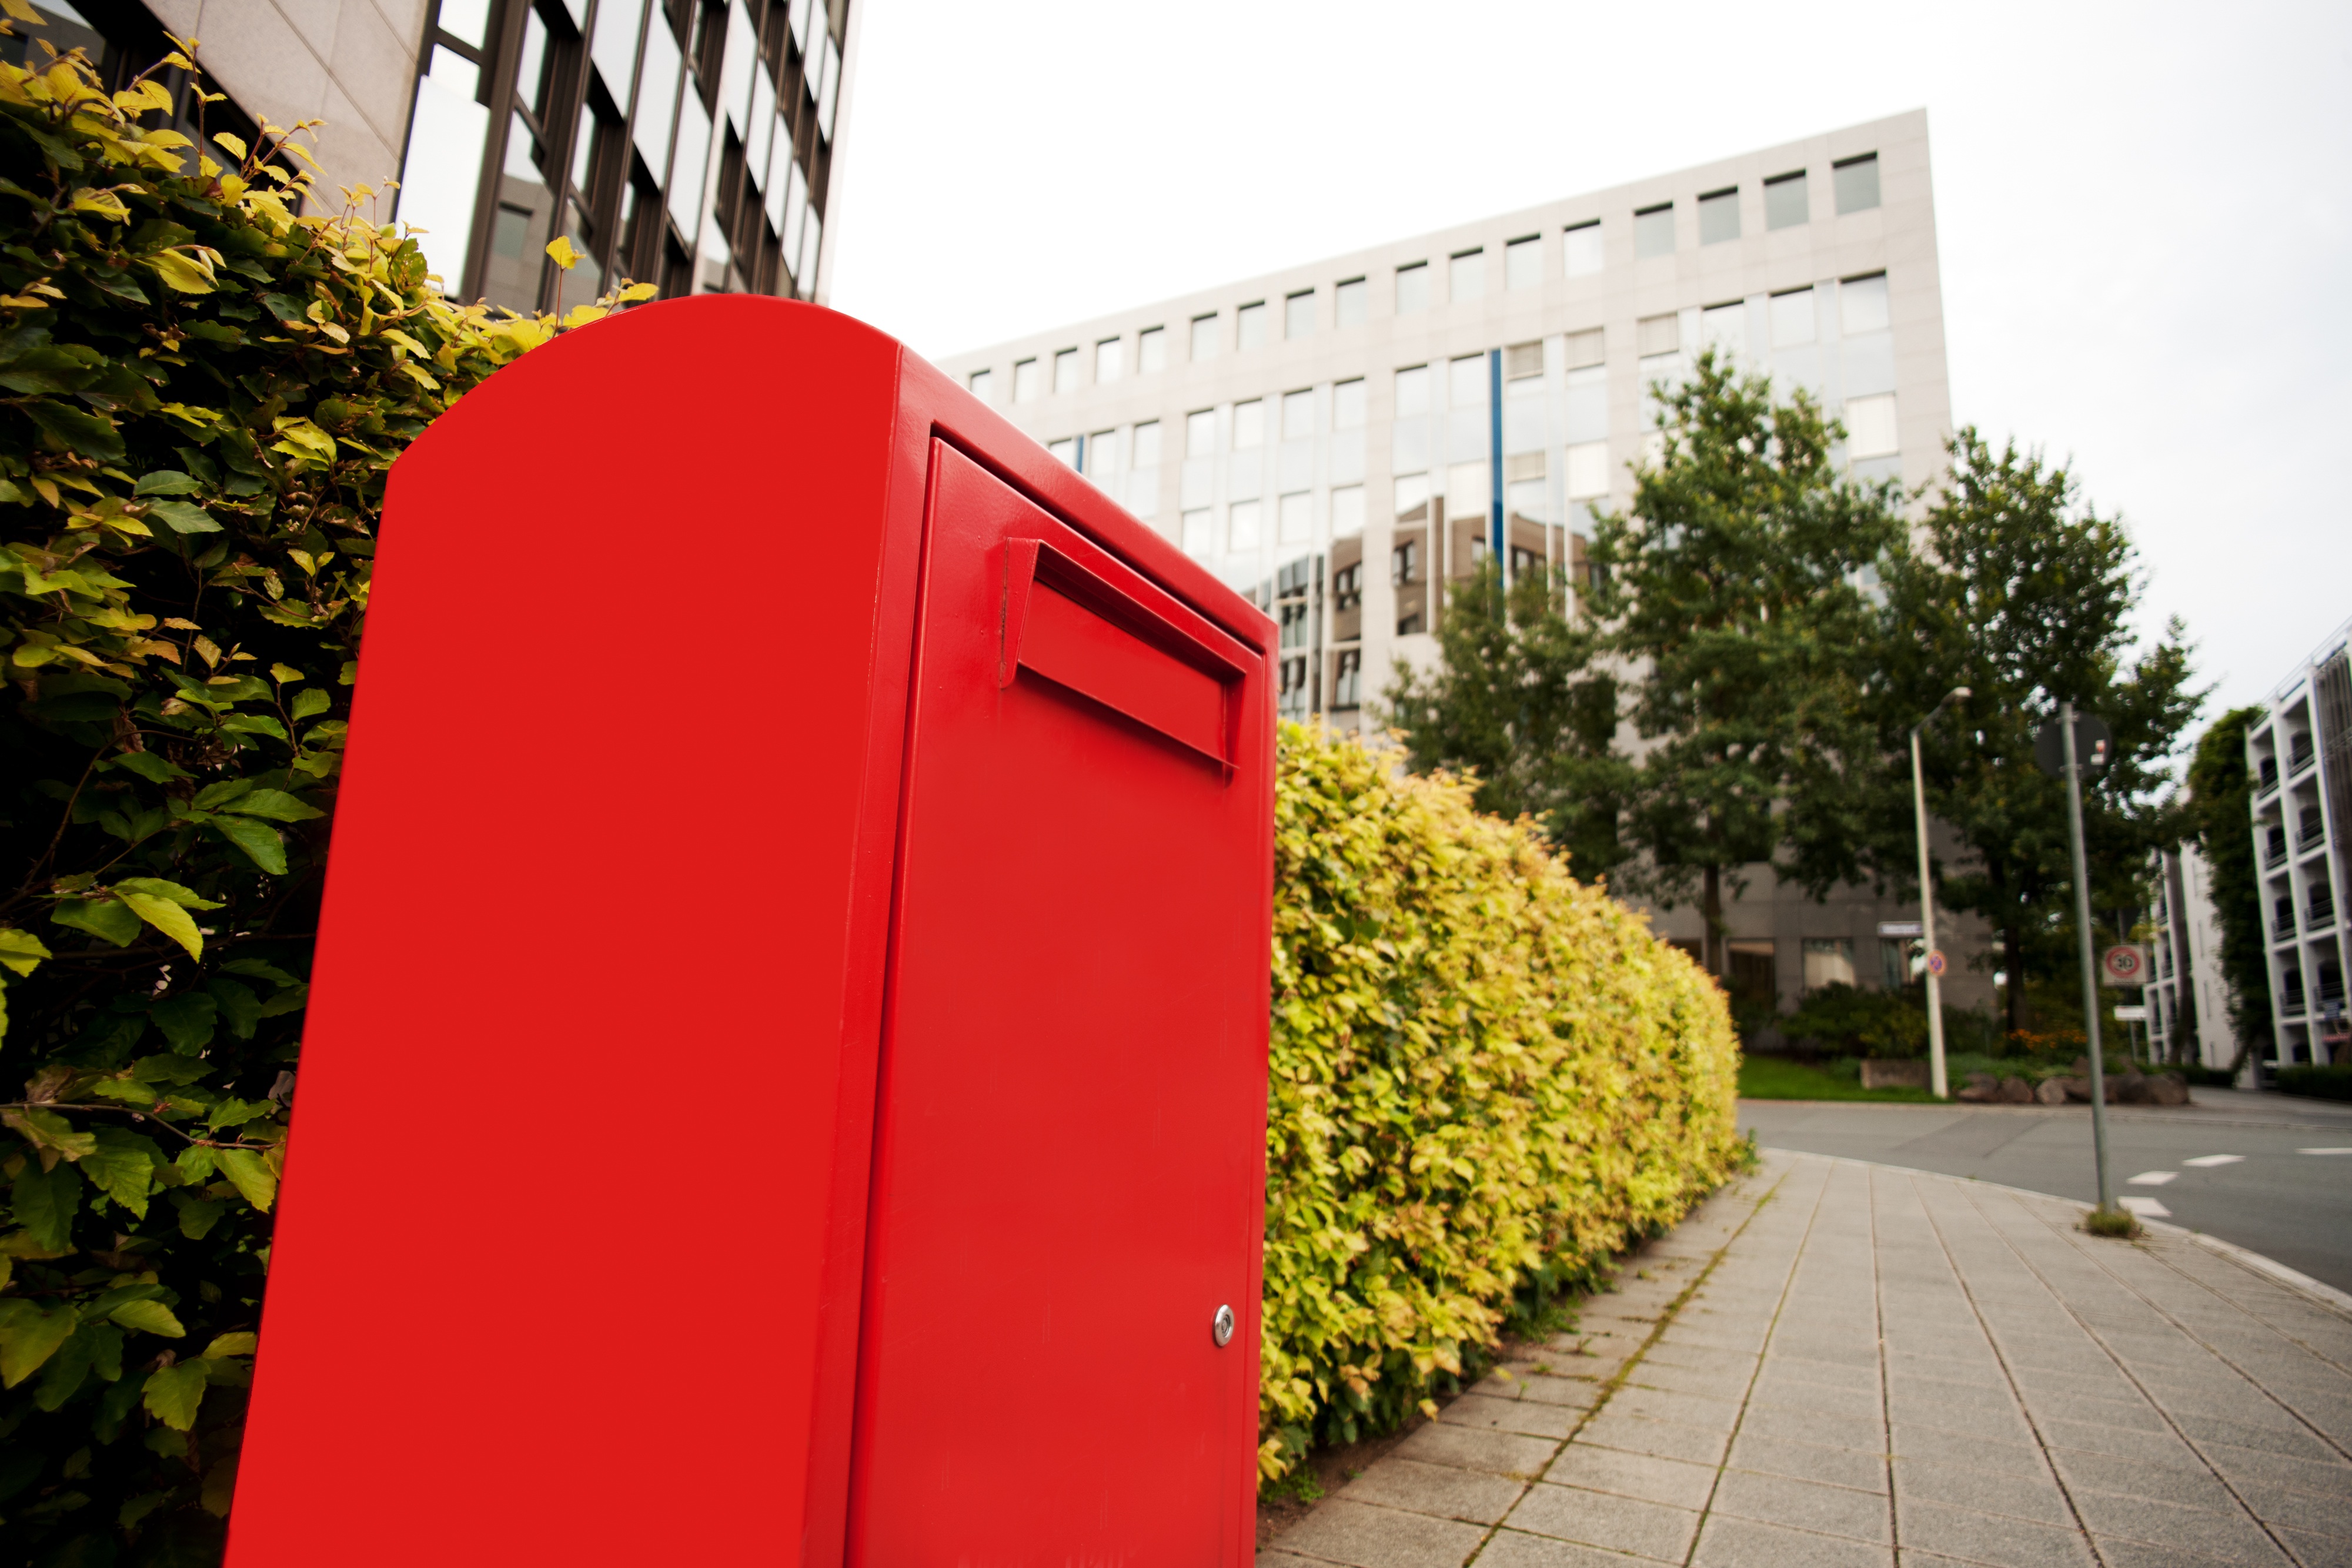
post, red, facade, mailbox, mail, letter box, send, letter boxes, post mail box